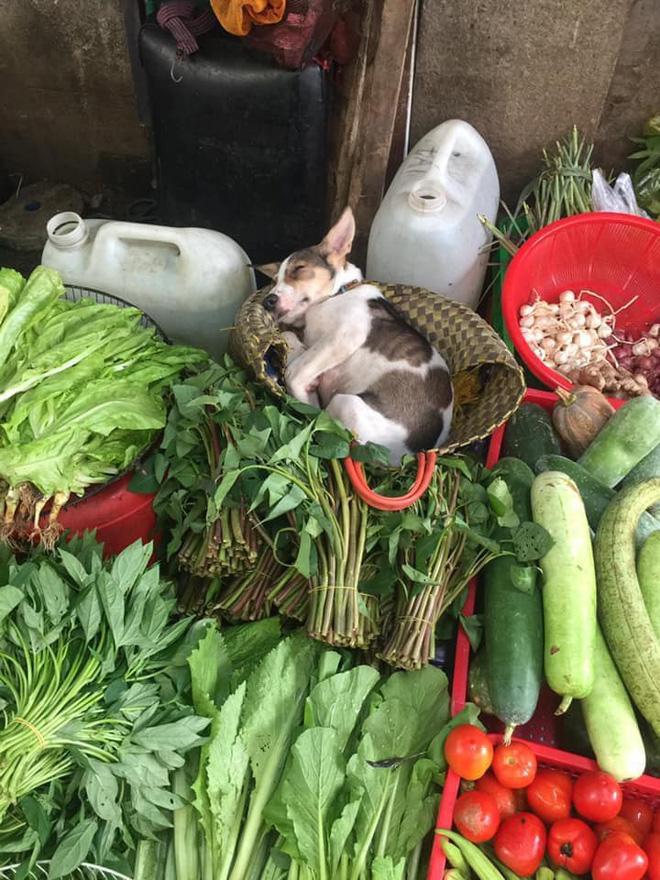
ở trên hình có sự xuất hiện của nhiều loại rau củ quả